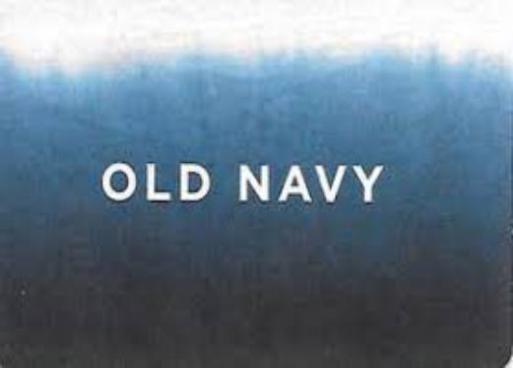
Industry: Clothes